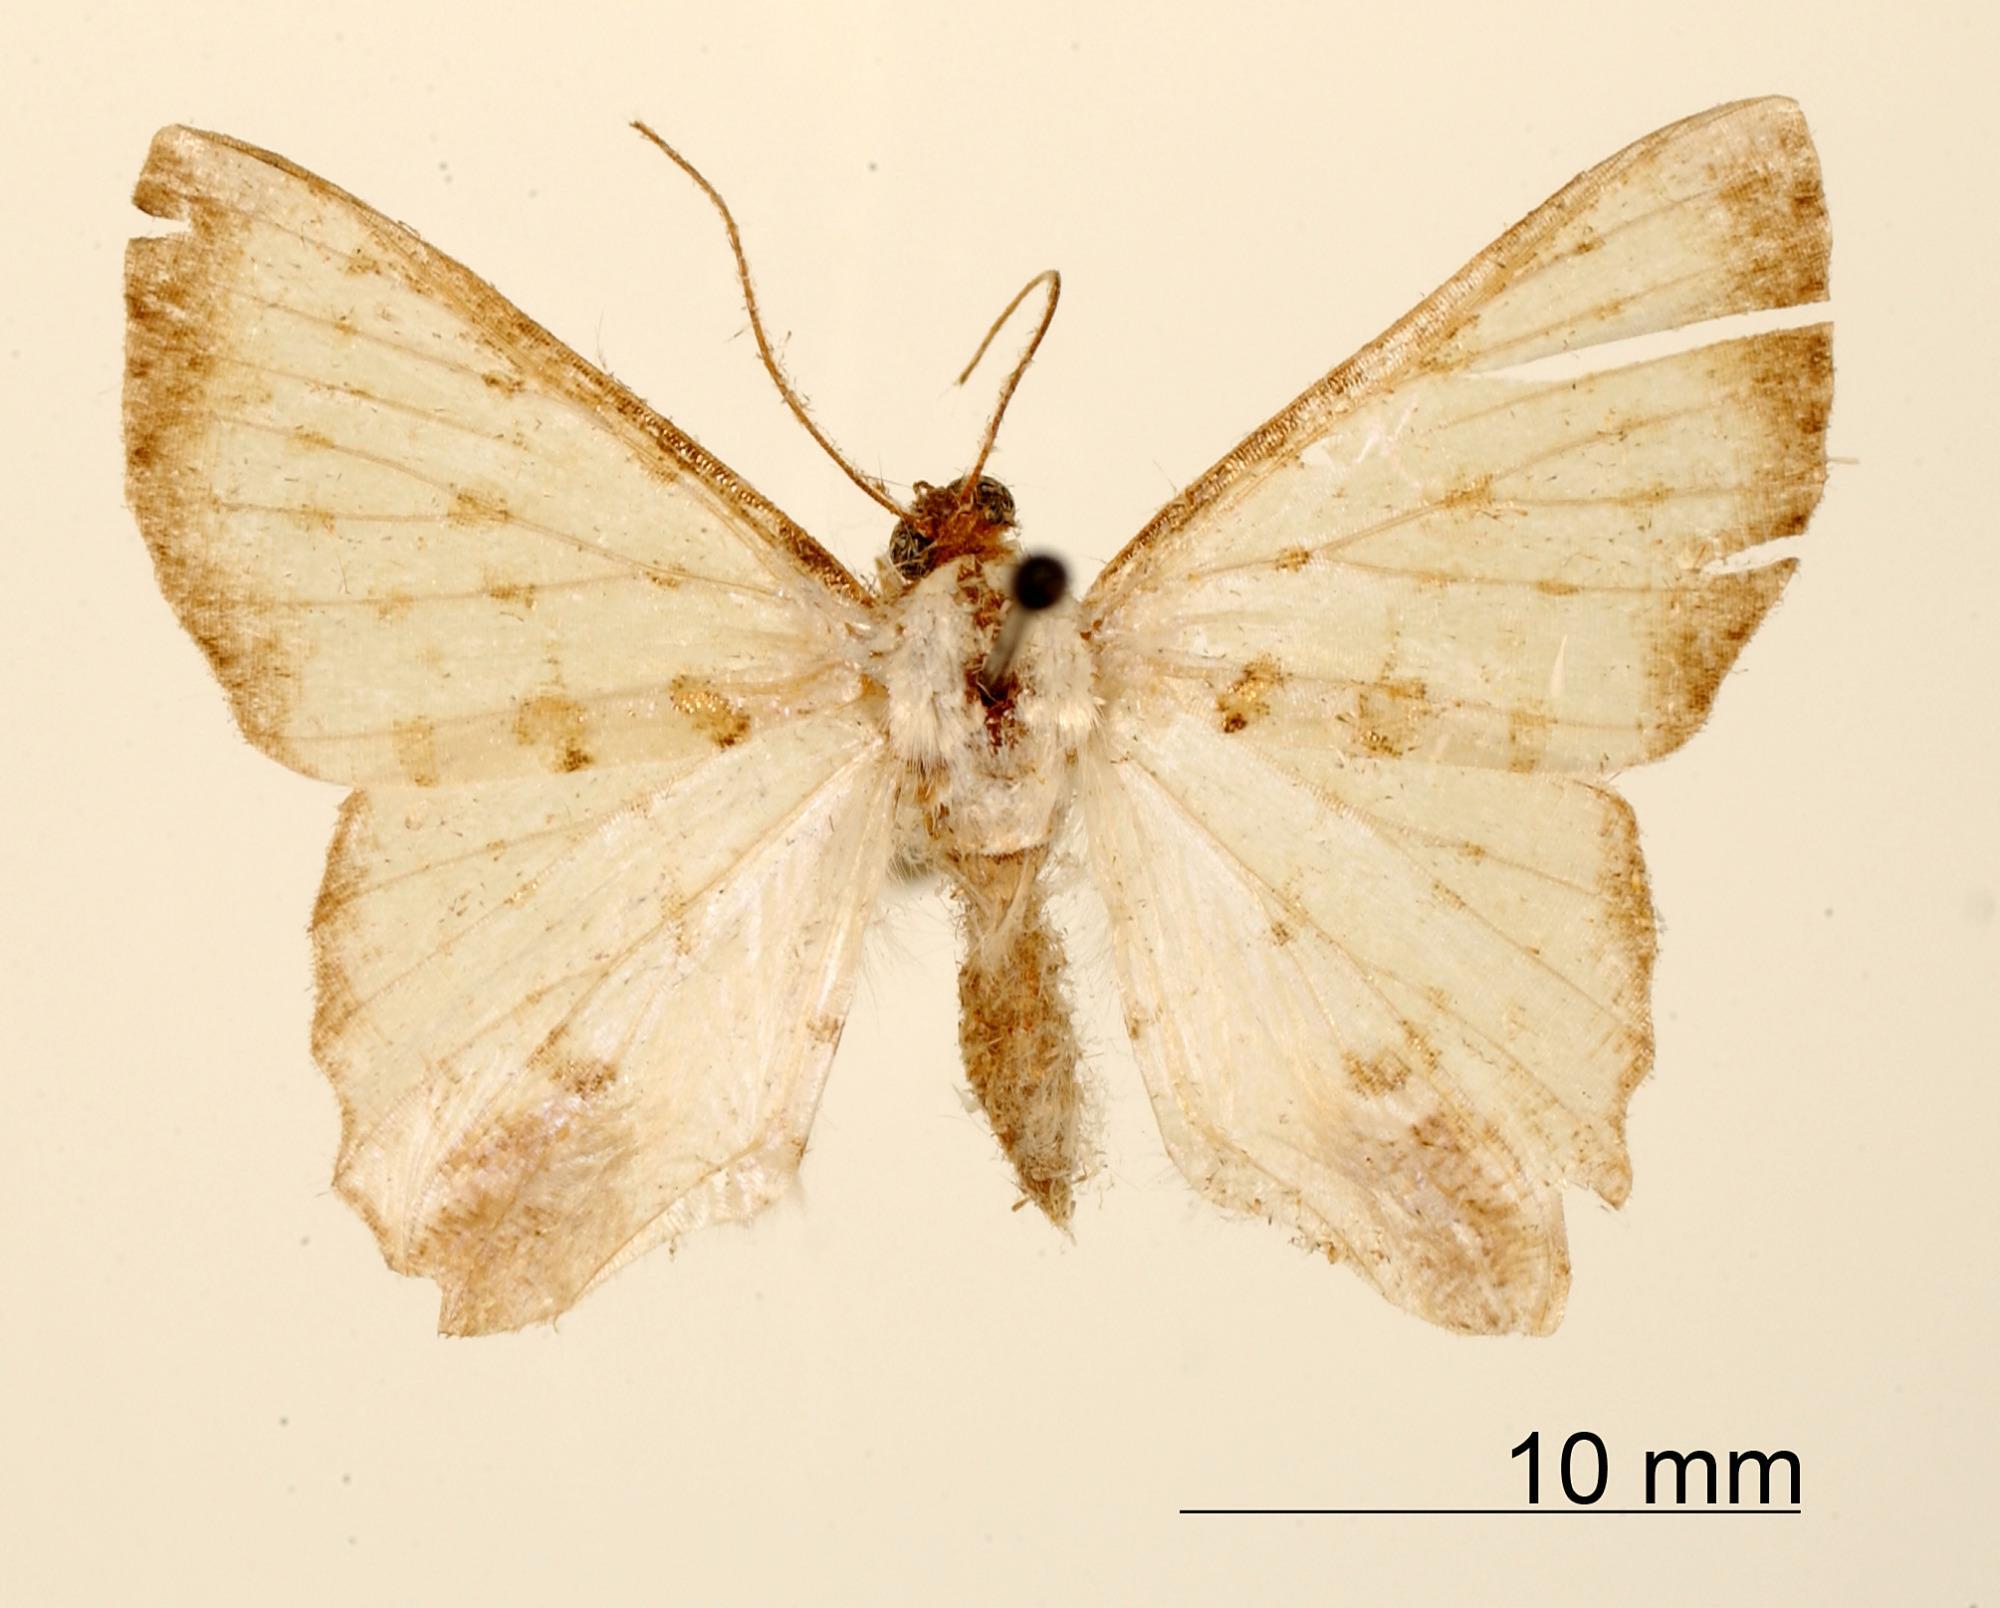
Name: Berberodes camphylophleps
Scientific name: Berberodes camphylophleps Dyar, 1914
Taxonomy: Animalia, Arthropoda, Insecta, Lepidoptera, Geometridae, Ennominae
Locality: Corozal, Canal Zone, Panama, Panama